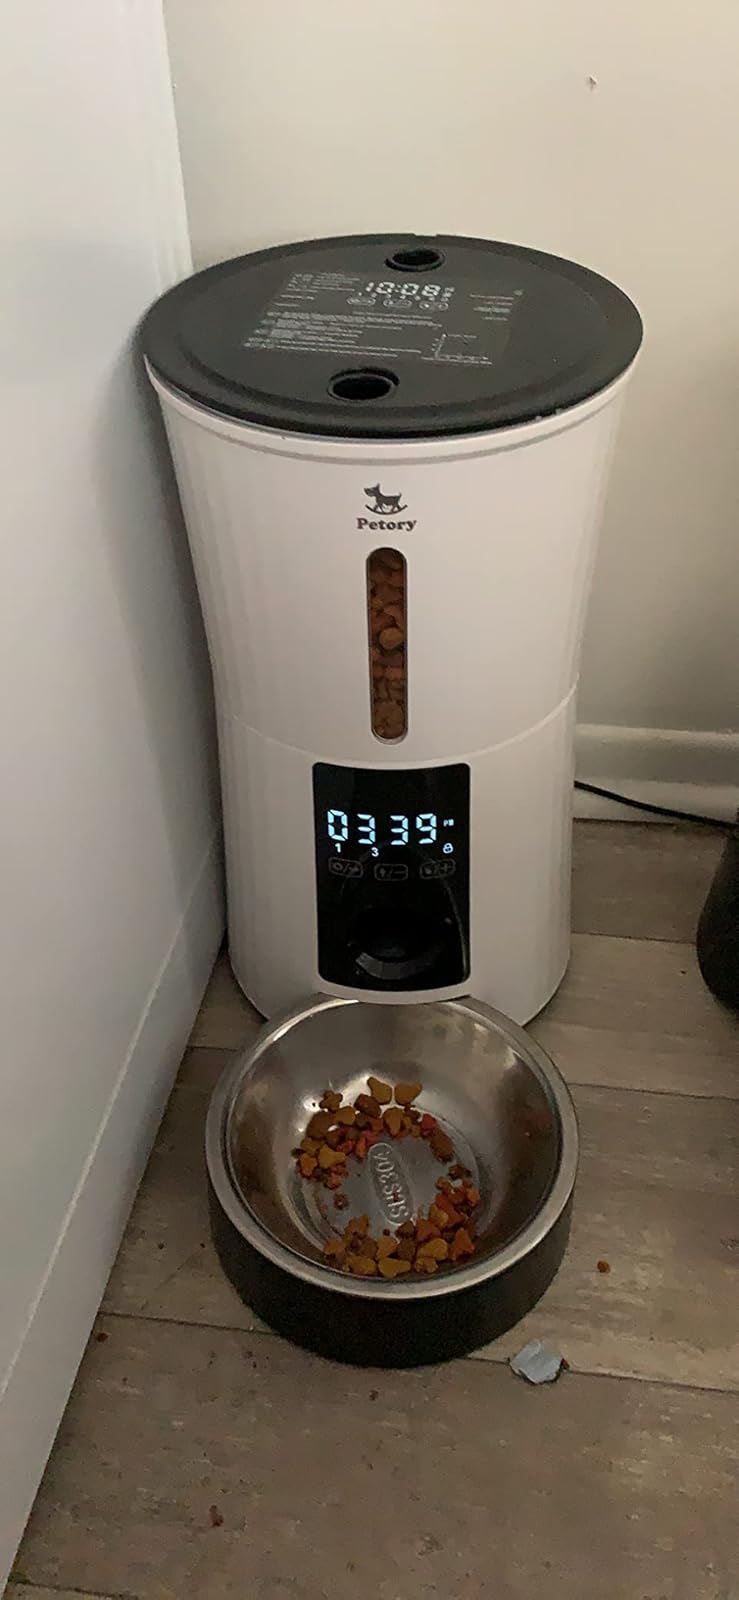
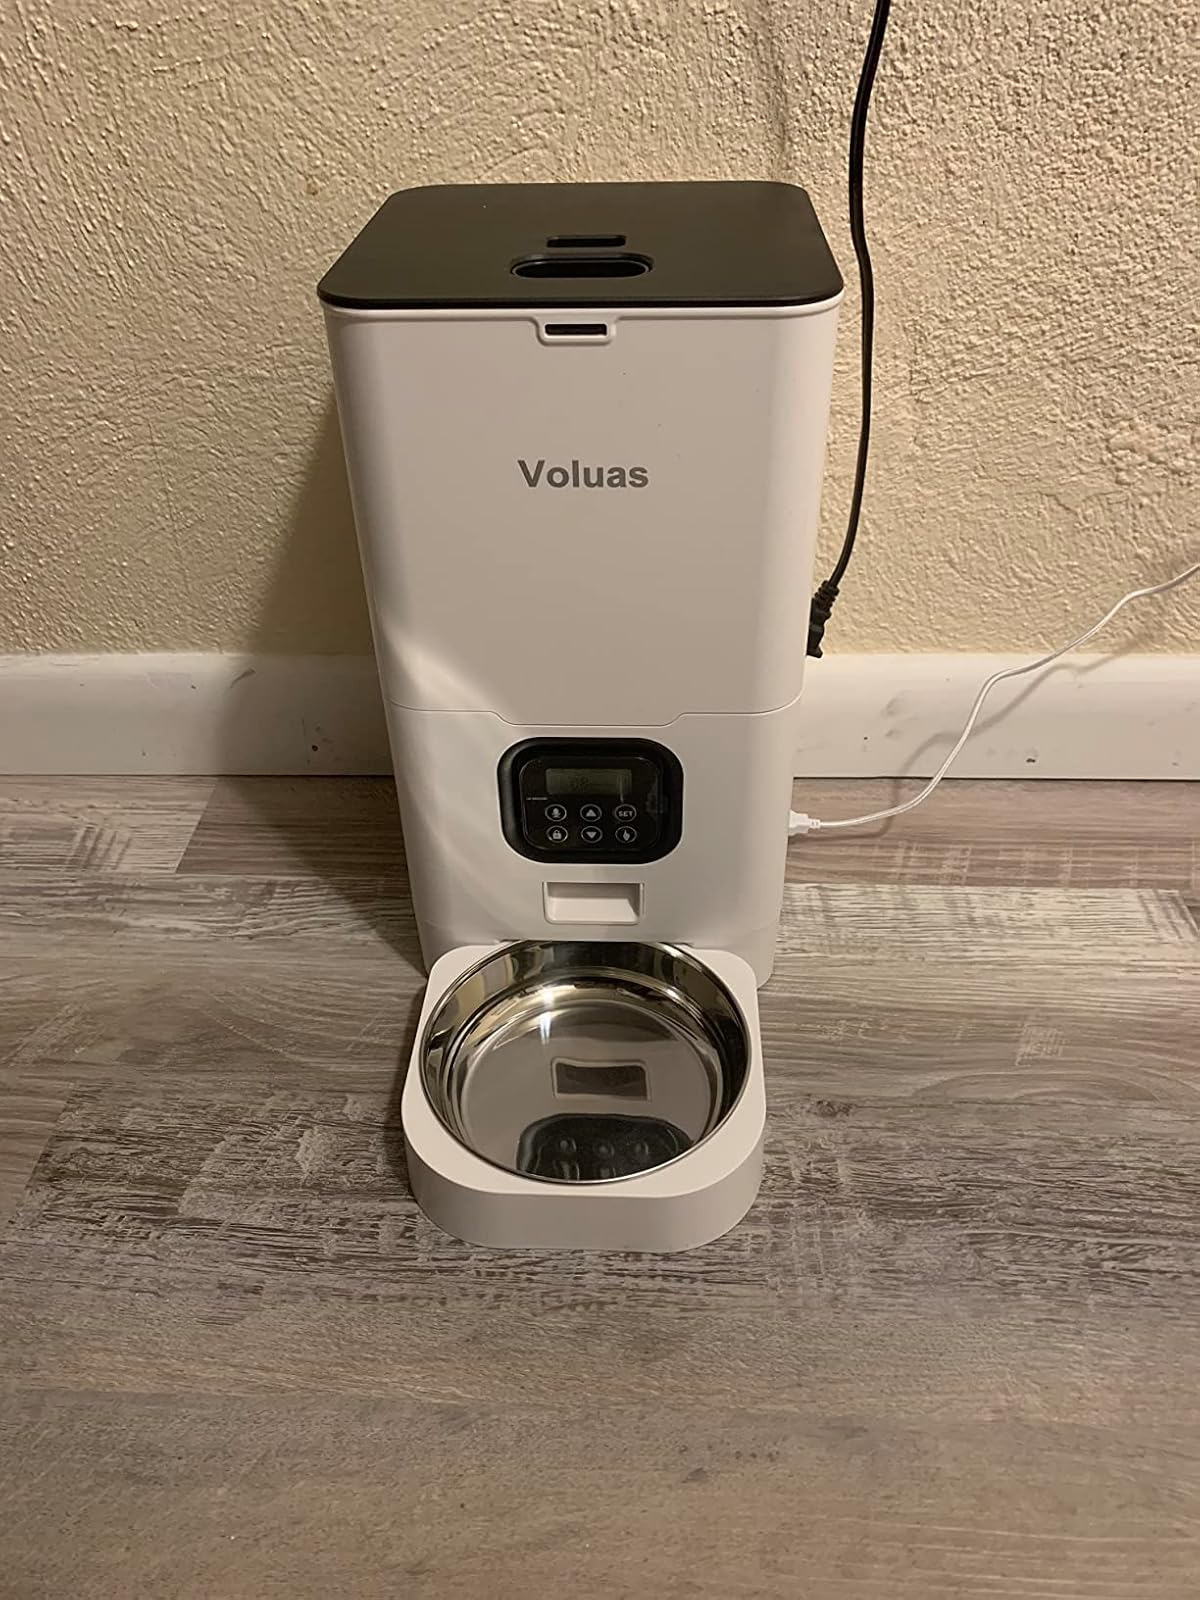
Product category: items_feeder
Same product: no